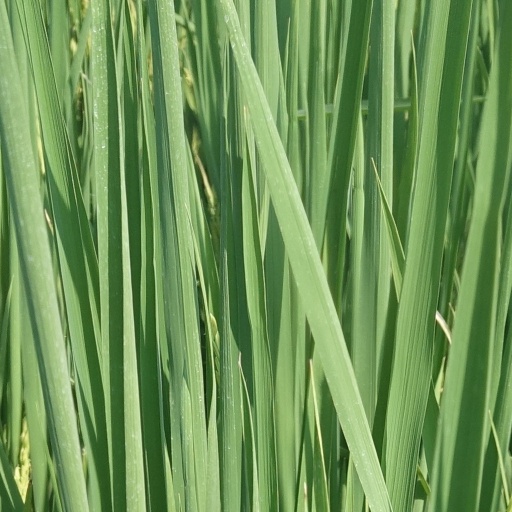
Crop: rice